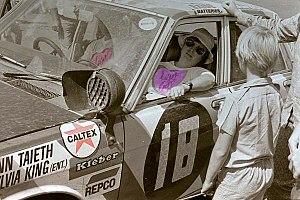
Le Rallye Safari, ou Safari Rally, antérieurement appelé East African Coronation Safari de 1953 à 1959, puis East African Safari Rally de 1960 à 1974, est un rallye automobile créé en l'honneur du couronnement de la reine Élisabeth II en mai 1953, par Eric Cecil, L.F. Menton et Ian Craigie, trois officiers de l'armée de sa Majesté membres du Royal East African Automobile club.